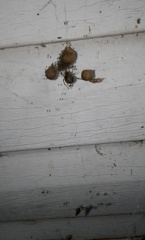
Species: Parasteatoda_tepidariorum